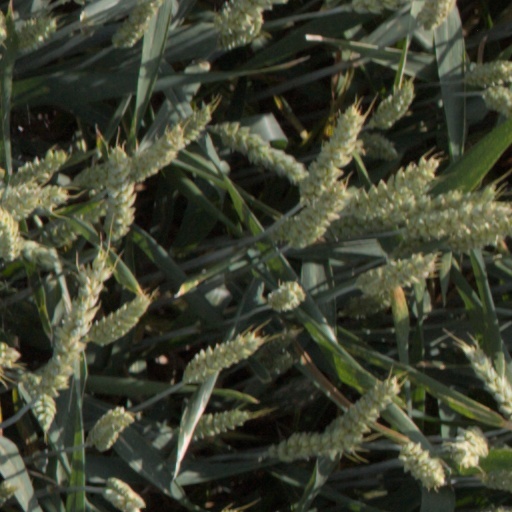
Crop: wheat